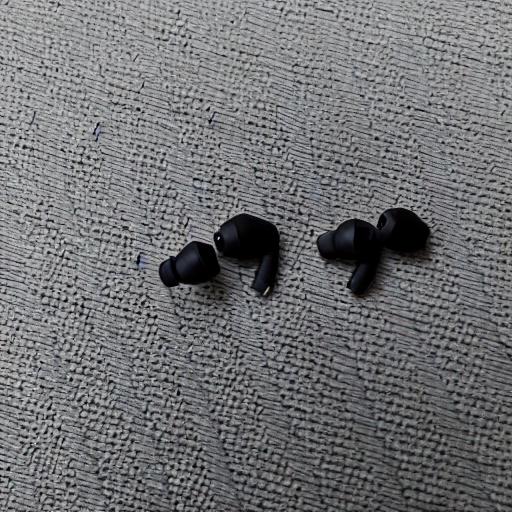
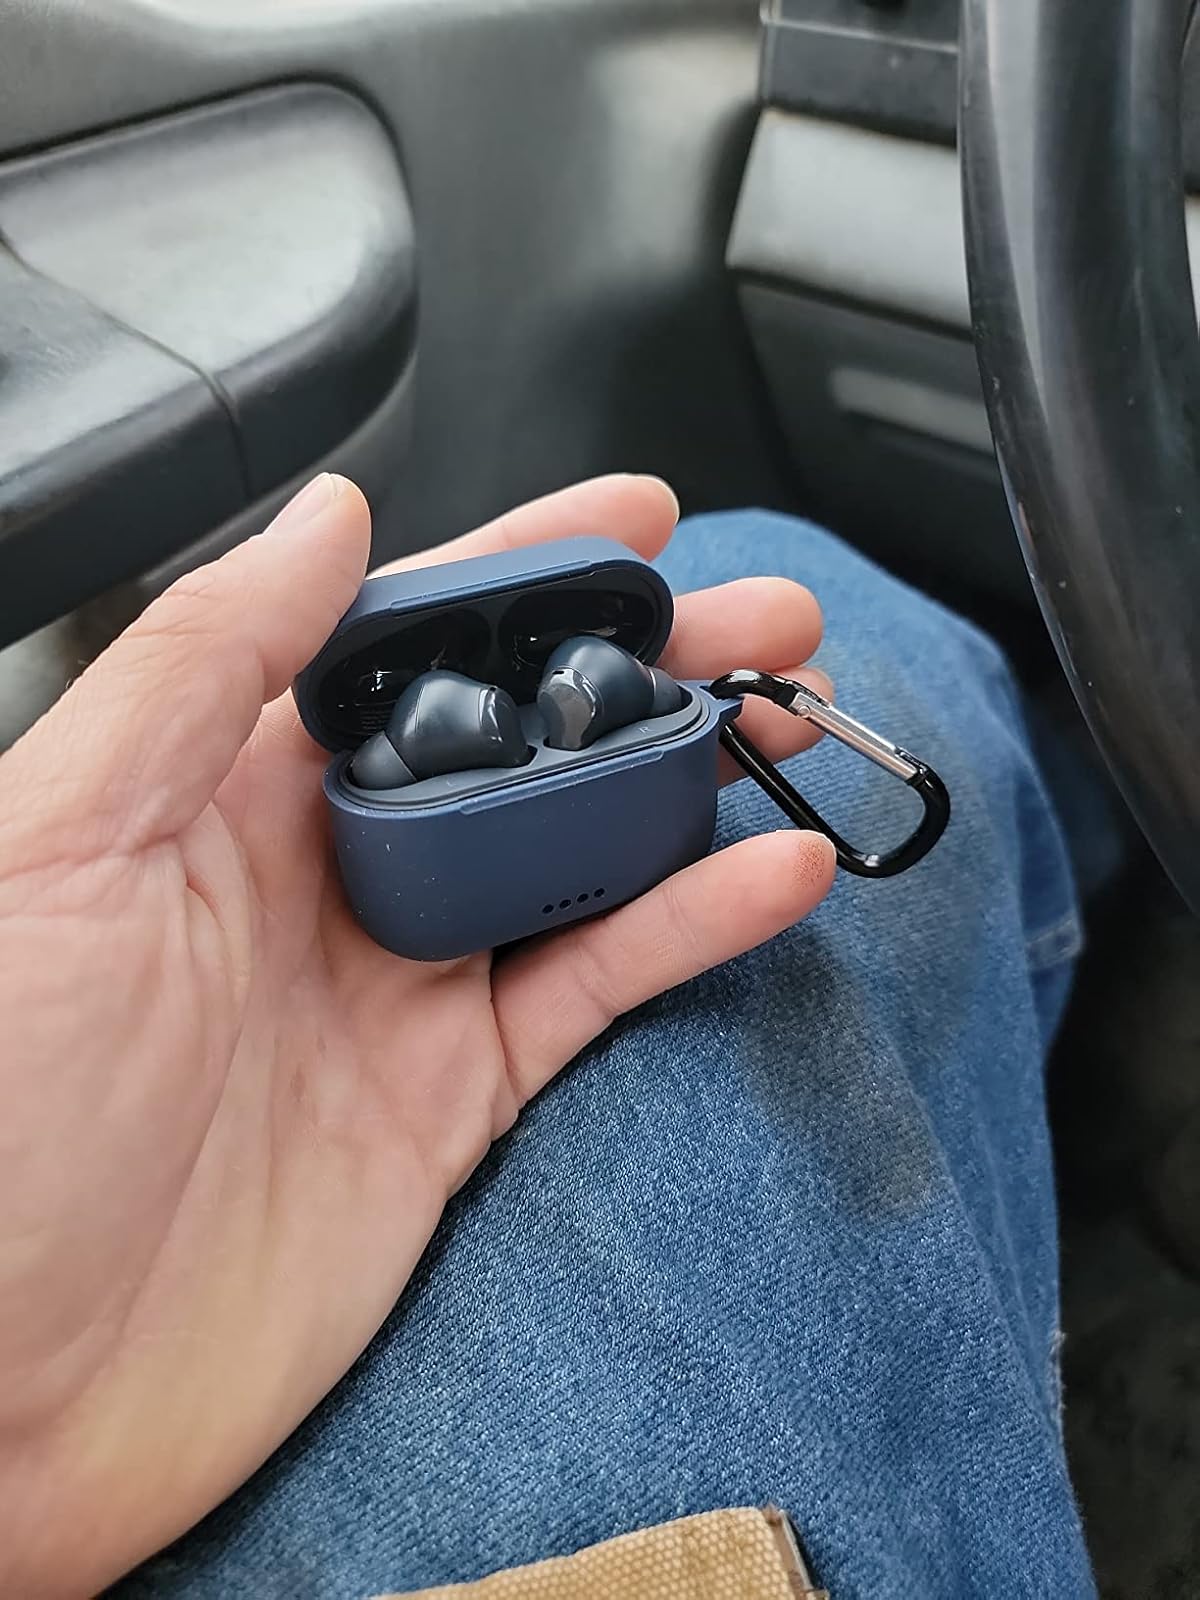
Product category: earbuds
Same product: no